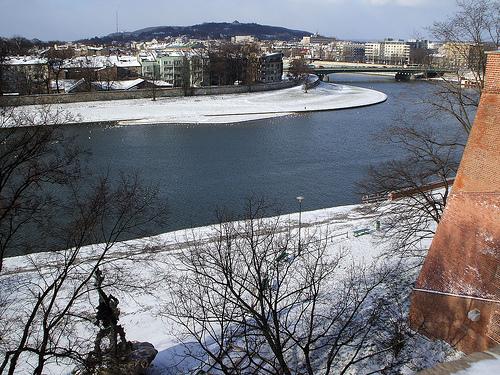
Weather: snow or frosty